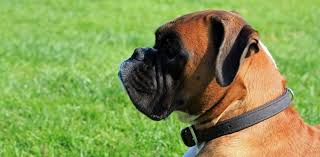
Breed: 225-n000082-boxer